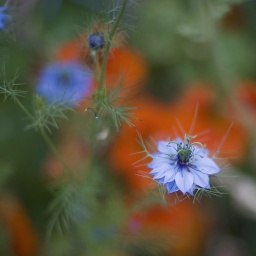
study in orange and blue